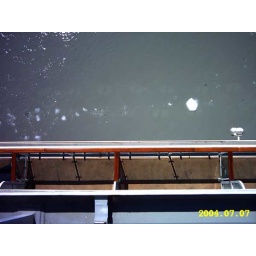
Looking straight down from our balcony at the ice chunks floating in the water